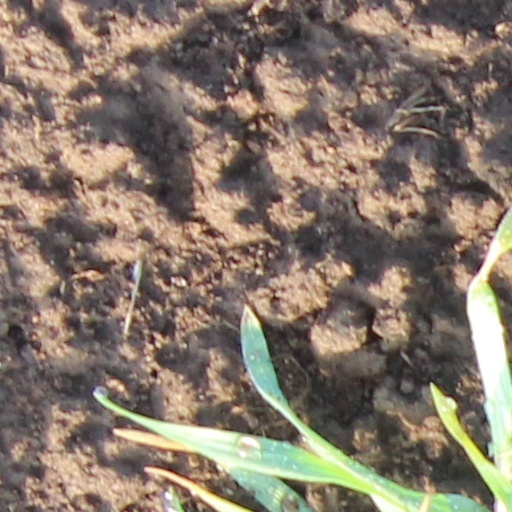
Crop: wheat